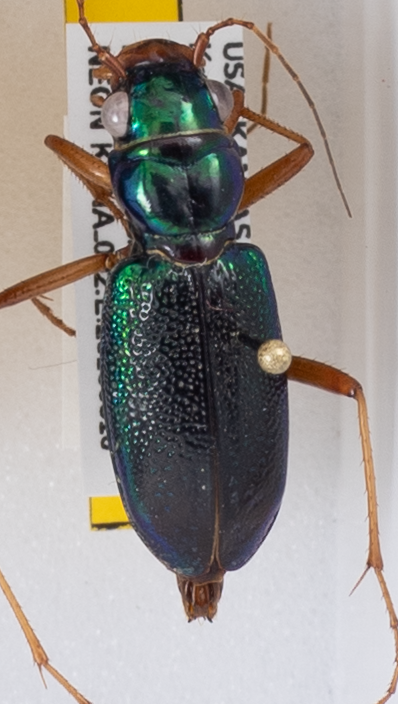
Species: Tetracha virginica
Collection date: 2018-08-16
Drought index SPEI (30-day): -0.608
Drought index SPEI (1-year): -2.09
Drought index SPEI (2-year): -1.45